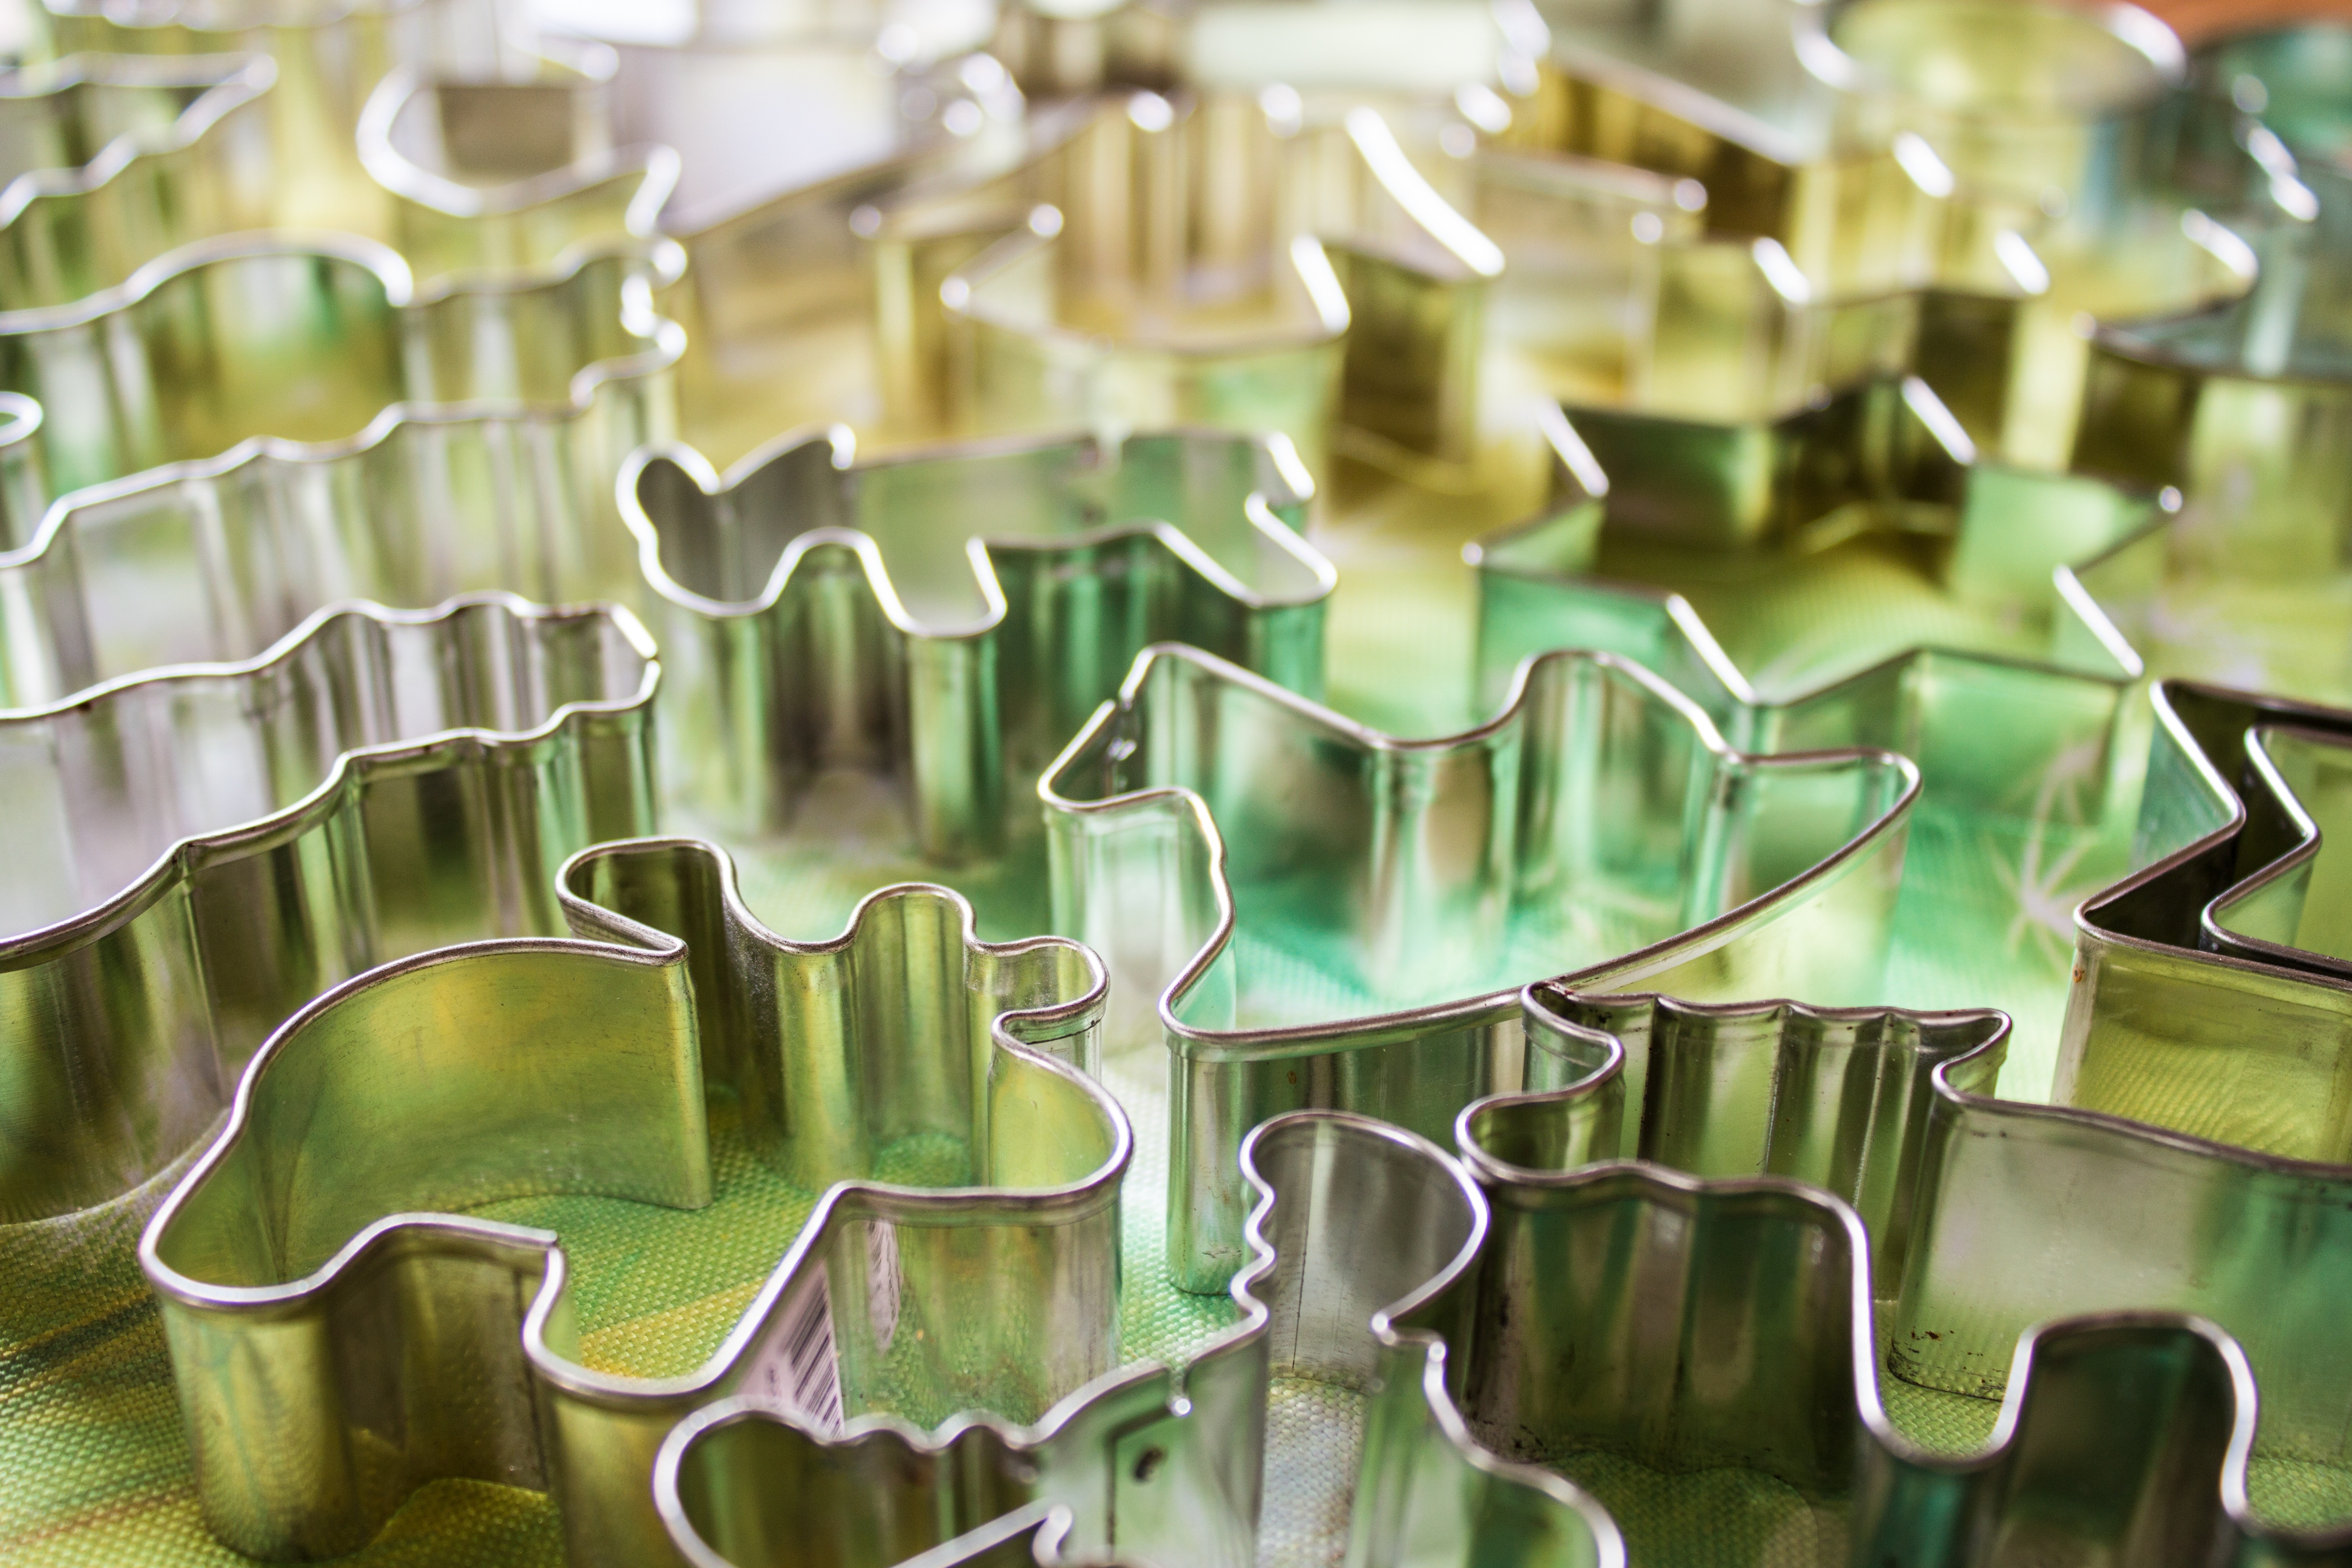
blur, abstract, technology, texture, leaf, flower, glass, number, steel, decoration, pattern, green, color, business, modern, font, art, design, shapes, shining, aluminum